Idle Days on the Yann

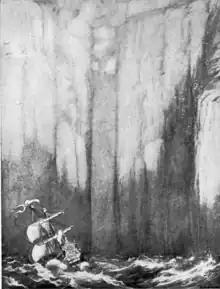
"The Gate of Yann", illustration by Sidney Sime

W. B. Yeats wrote: "Had I read 'The Fall of Babbulkund' or 'Idle Days on the Yann' when I was a boy, I had perhaps been changed for better or worse, and looked to that first reading as the creation of my world; for when we are young the less circumstantial, the further from common life a book is, the more does it touch our hearts and make us dream. We are idle, unhappy, exorbitant, and like the young Blake admit no city beautiful that is not paved with gold and silver".